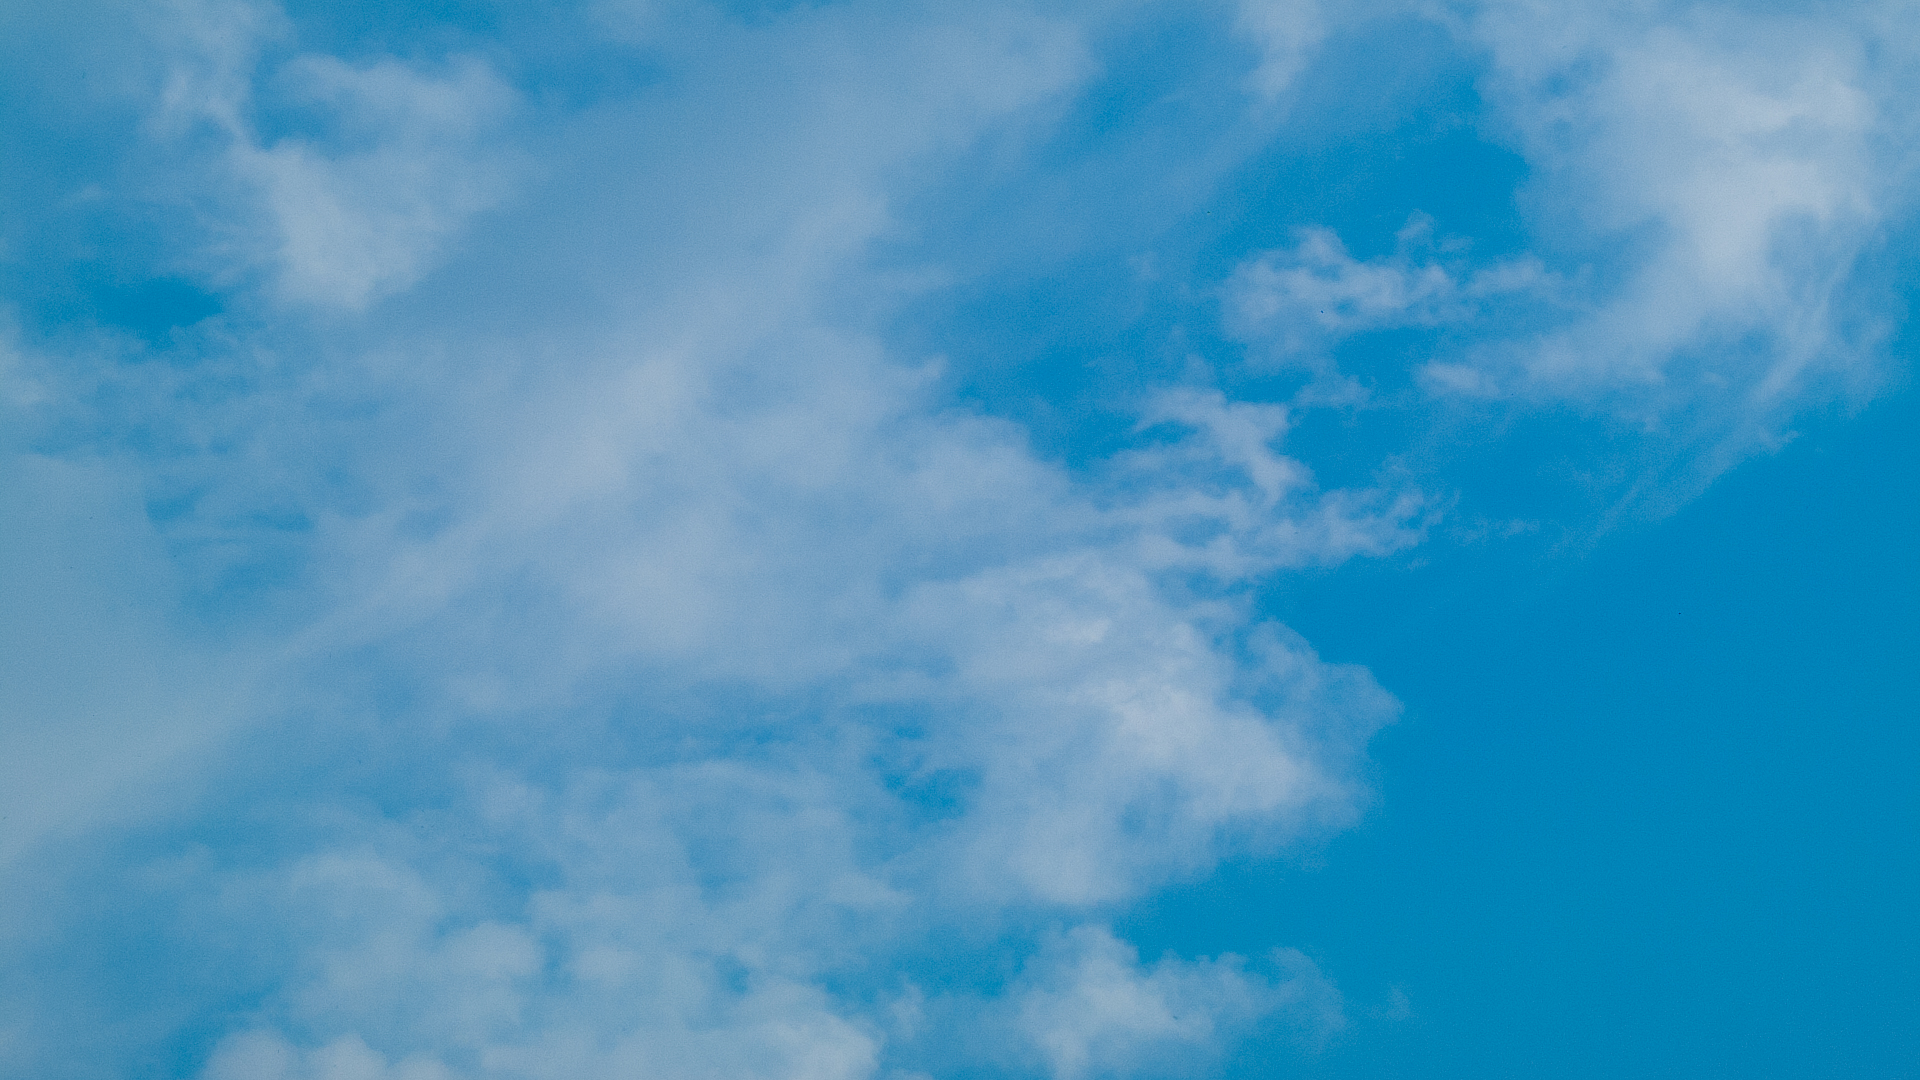
sky, cloud, blue, daytime, atmosphere, azure, cumulus, meteorological phenomenon, calm, electric blue